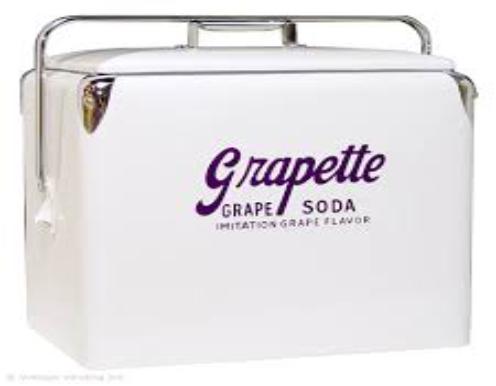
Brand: Grapette
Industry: Food